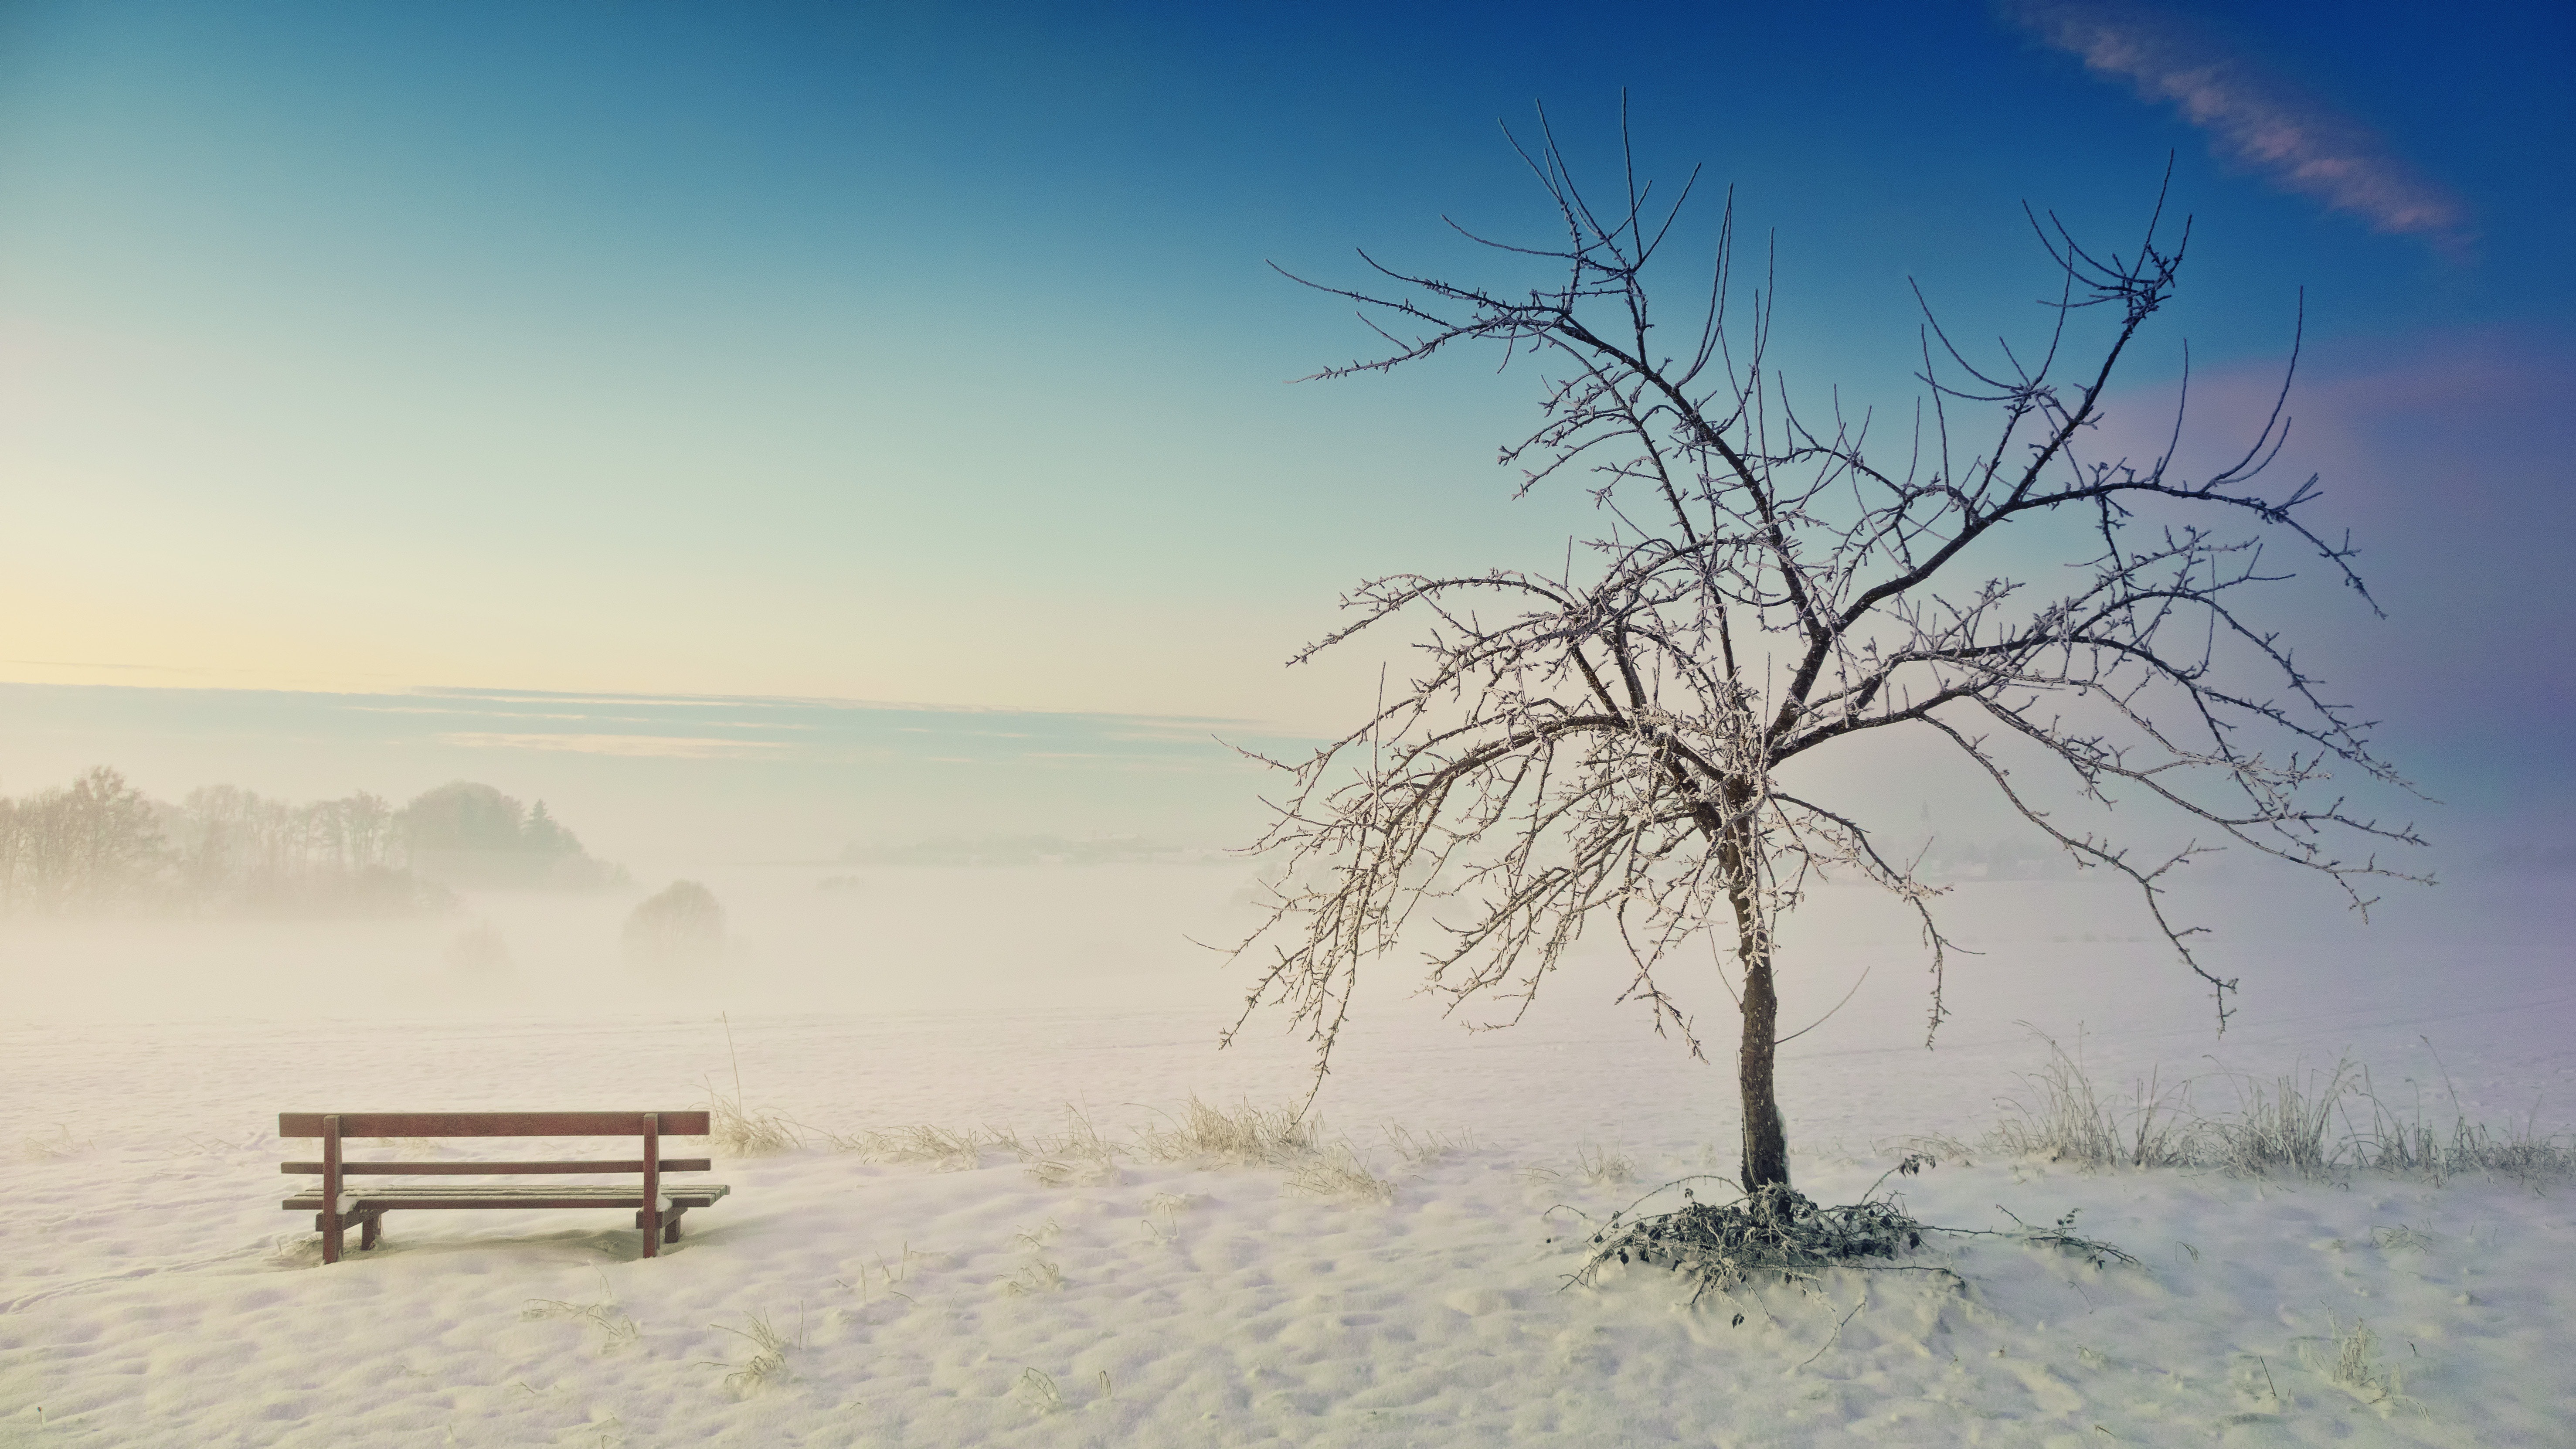
sky, nature, winter, natural landscape, snow, freezing, tree, atmospheric phenomenon, bench, cloud, furniture, atmosphere, morning, landscape, table, branch, frost, blizzard, plain, plant, photography, sunlight, horizon, winter storm